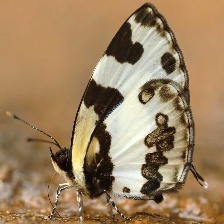
Species: ELBOWED PIERROT